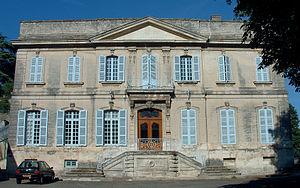
Viviers - Hôtel de Roqueplane
Cet article recense les monuments historiques de l'Ardèche, en France. Pour les monuments historiques de la commune de Bourg-Saint-Andéol, voir la liste détaillée des monuments historiques de Bourg-Saint-Andéol
L'hôtel de Roqueplane est un hôtel particulier situé à Viviers, en France.
Jean Hermil est un évêque catholique français, né le 24 septembre 1917 à Charolles dans le département de Saône-et-Loire et la région Bourgogne-Franche-Comté, et mort à Cannes le 10 mars 2006.